Early life and career of Suharto

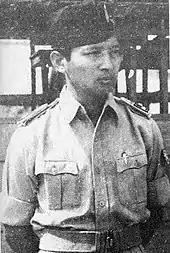
Lieutenant Colonel Suharto in 1947

On 21 July 1947, the Dutch launched Operatie Product, a military invasion into Republican-held areas. In Central Java, the Dutch T-Brigade pushed the Republican forces from Semarang to Magelang before a United Nations-brokered ceasefire was announced on 4 August. Suharto led his troops in the defence against this assault, and later was regularly rotated as frontline commander responsible for guarding the ceasefire line (Van Mook Line) north of Yogyakarta.